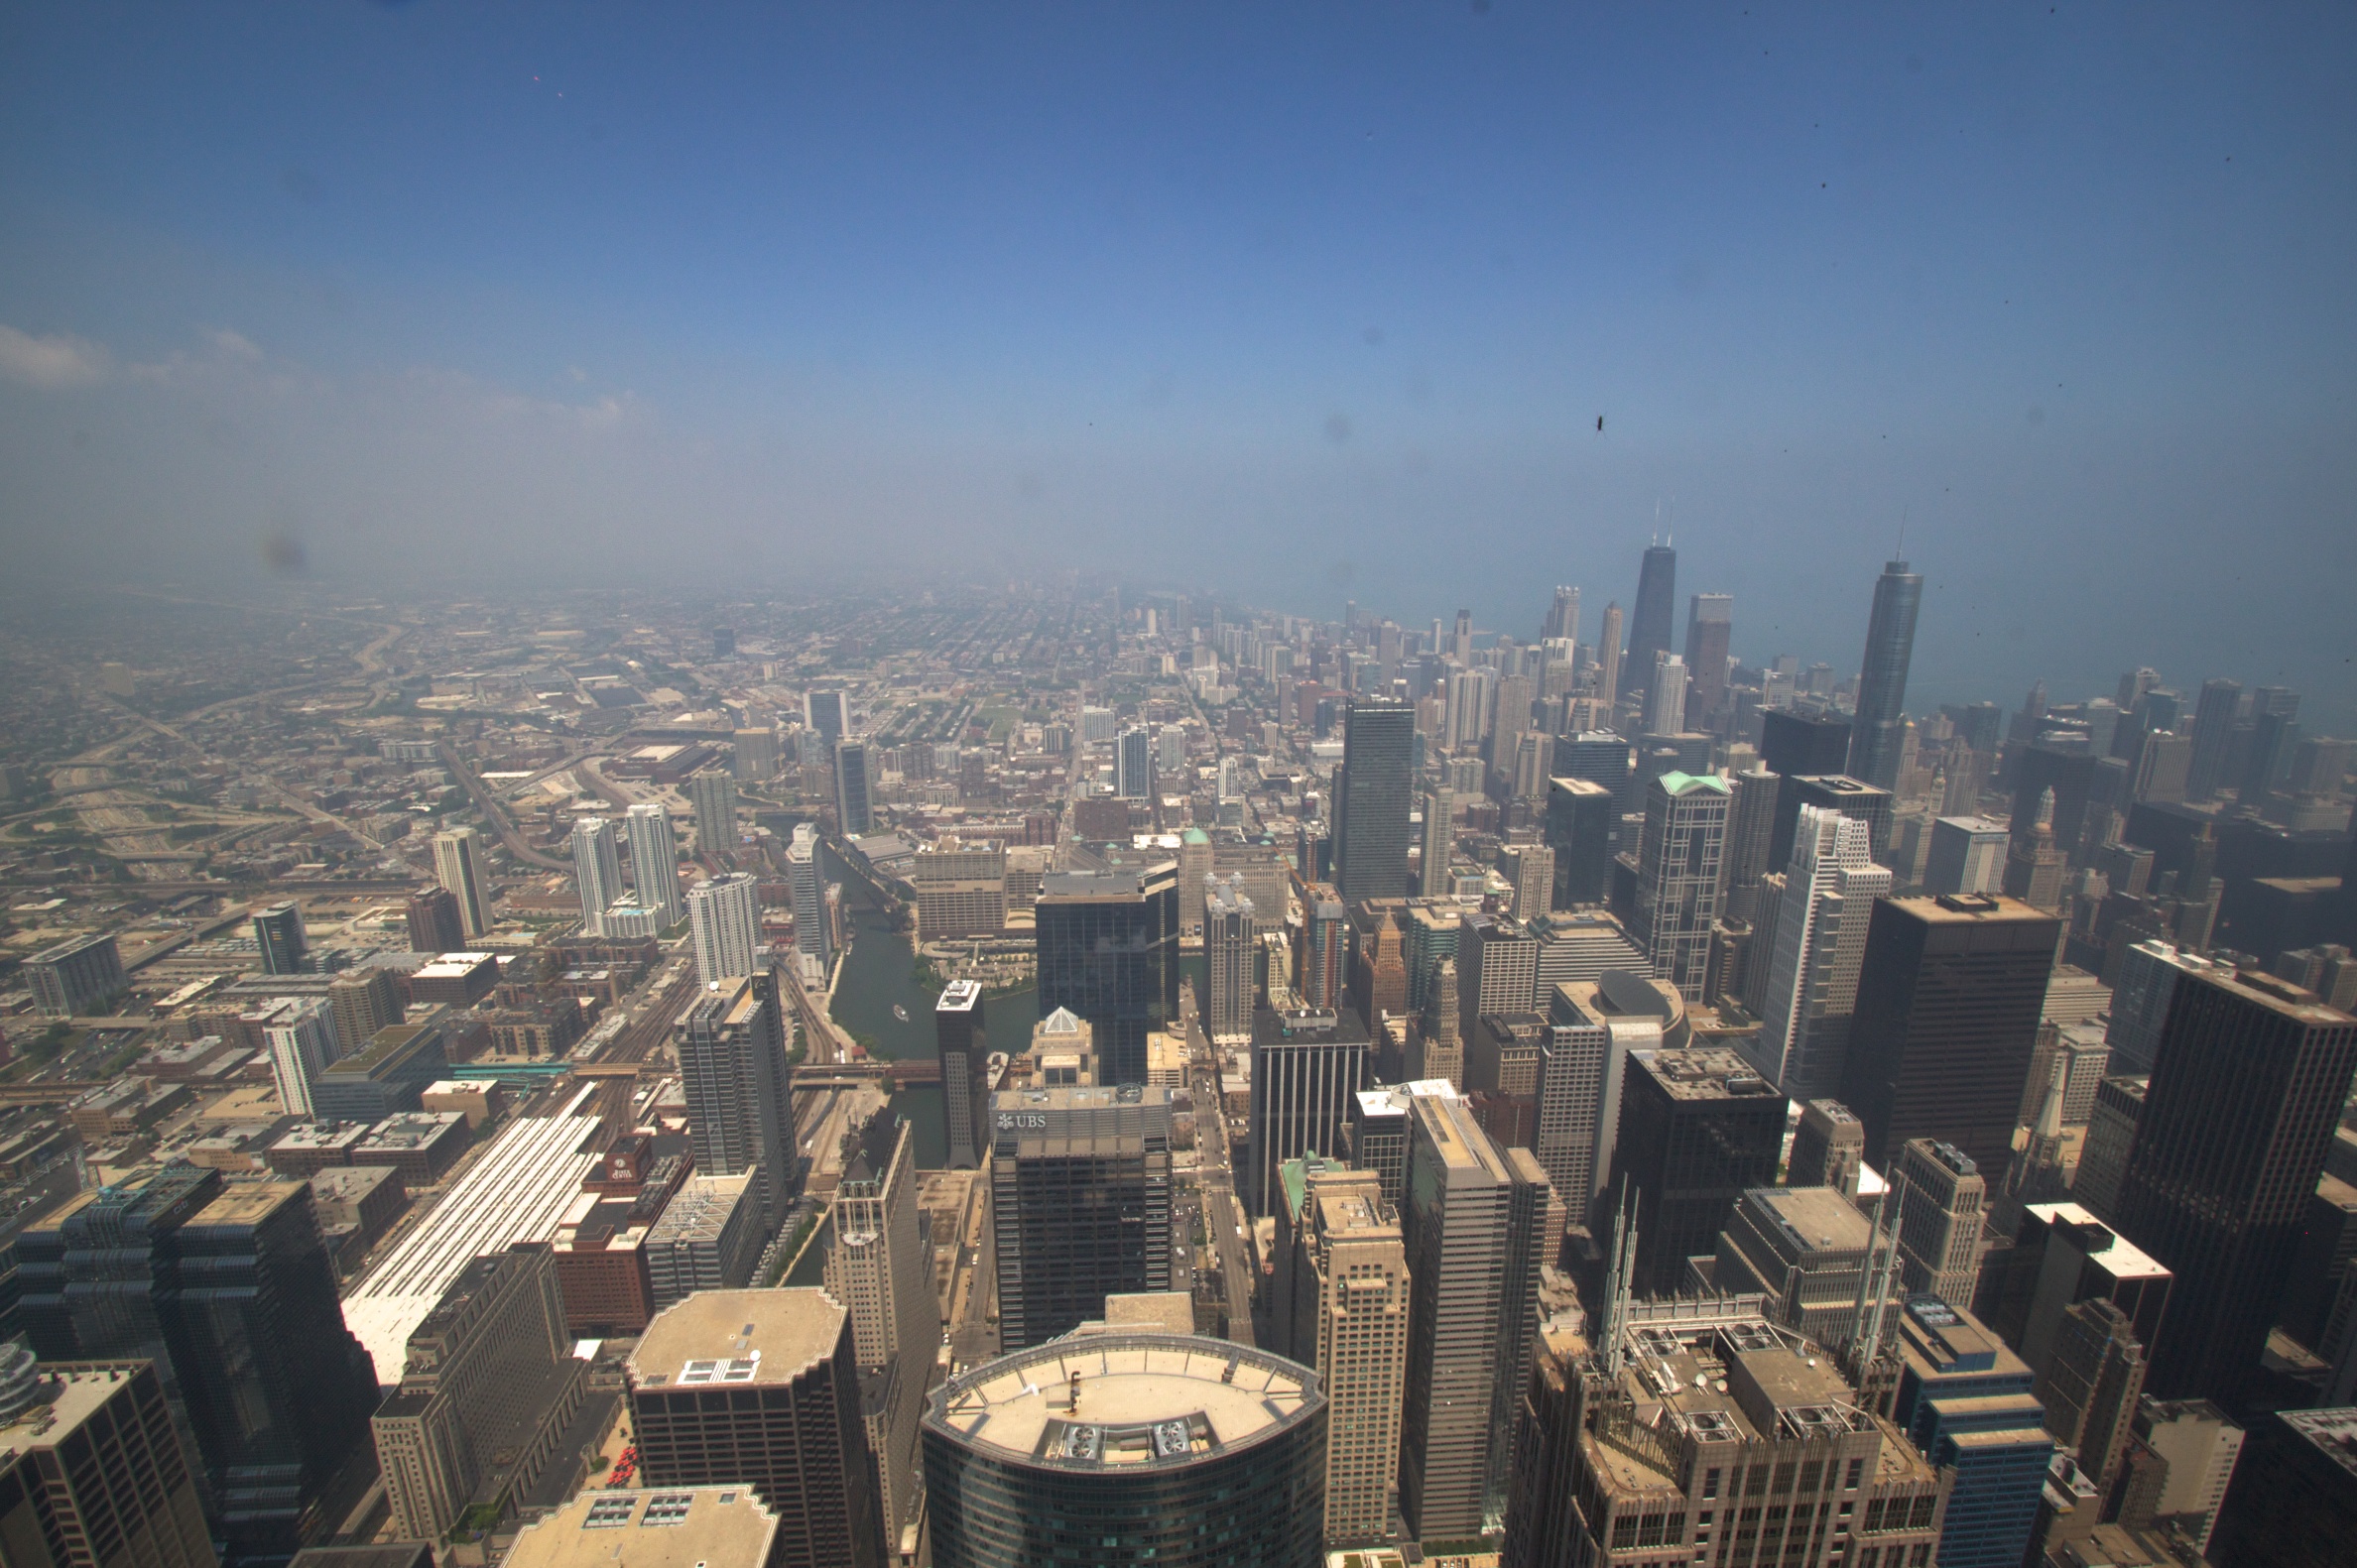
horizon, skyline, night, photography, city, skyscraper, cityscape, panorama, downtown, dusk, evening, tower, landmark, tower block, metropolis, bird's eye view, aerial photography, urban area, residential area, atmospheric phenomenon, human settlement, atmosphere of earth, metropolitan area